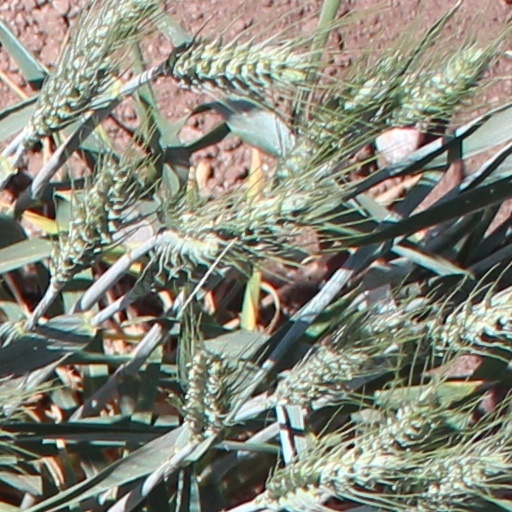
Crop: wheat